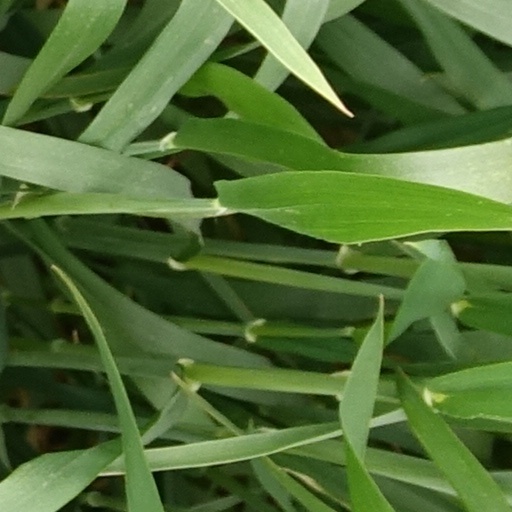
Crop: wheat